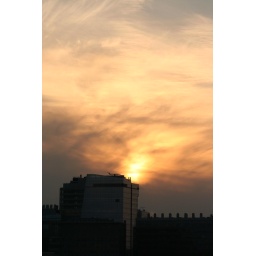
The sunset over Boston, taken from the 7th floor of my apartment building downtown.